Accordion

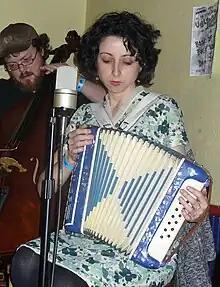
A folk accordionist, 2009

The accordion has traditionally been used to perform folk or ethnic music, popular music, and transcriptions from the operatic and light-classical music repertoire. It was also used by the Kikuyu tribe in Kenya and is the main instrument in the traditional Mwomboko dance. Today the instrument is sometimes heard in contemporary pop styles, such as rock and pop-rock, and occasionally even in serious classical music concerts, as well as advertisements.